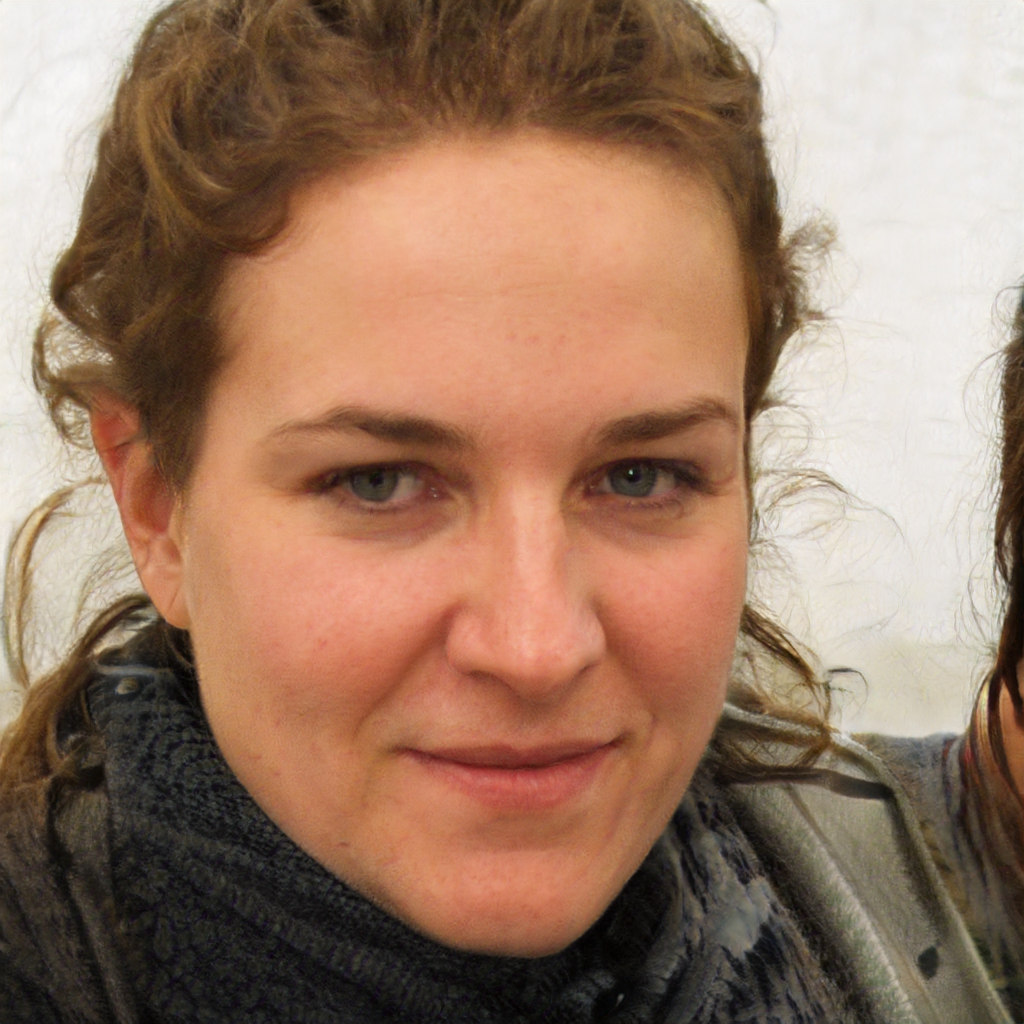
Gender: Female